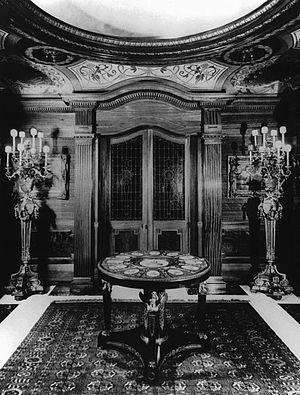
Hall, Château Dufresne, rue Sherbrooke, Montréal, QC, entre 1936 et 1947 (après la mort d'Oscar). Vers 1975, 20e siècle Gélatine argentique 25 x 20 cm Don de M. Luc d'Iberville Moreau MP-1978.211.1 Musée McCord
Le Château Dufresne est un domaine constitué de deux maisons bourgeoises jumelées situées dans l’arrondissement Mercier-Hochelaga-Maisonneuve de la ville de Montréal au Canada.